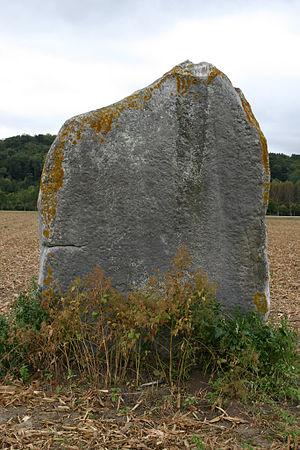
La Demoiselle de Rhuis, menhir situés sur le territoire de la commune de Rhuis (60) dans un champ non loin de la D 123.
Cet article présente la liste des sites mégalithiques de l'Oise, en France.
La Demoiselle de Rhuis, appelée aussi la Pierre de Rhuis, est un menhir situé sur le territoire de la commune de Rhuis, dans le département de l'Oise en France.
Rhuis est une commune française située dans le département de l’Oise en région Hauts-de-France.